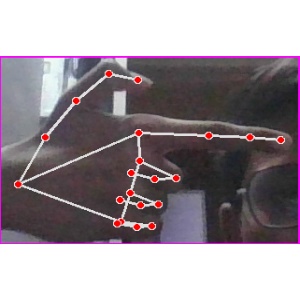
अक्षर: ब